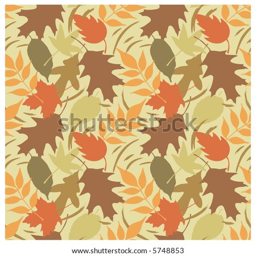
a seamless , repeating pattern of leaves .